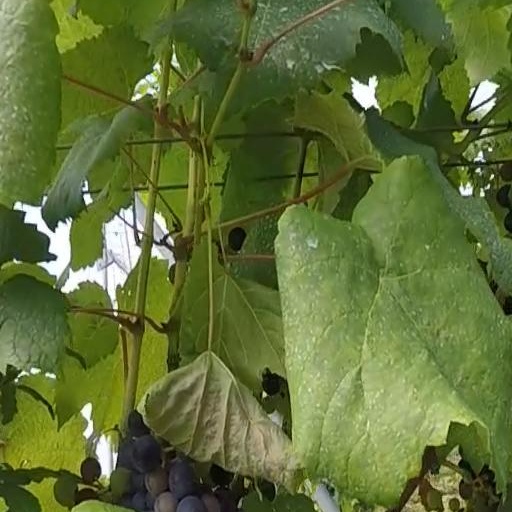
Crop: grape